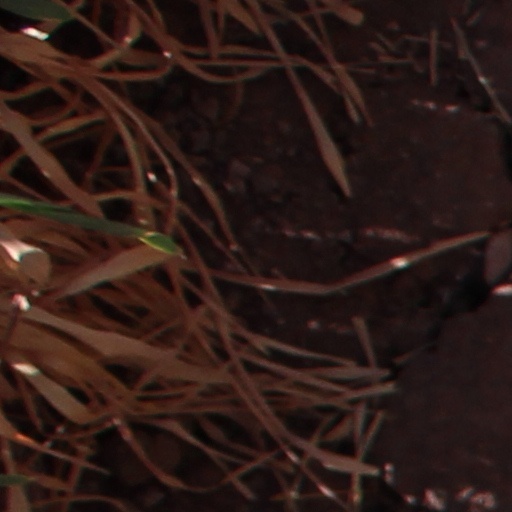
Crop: wheat